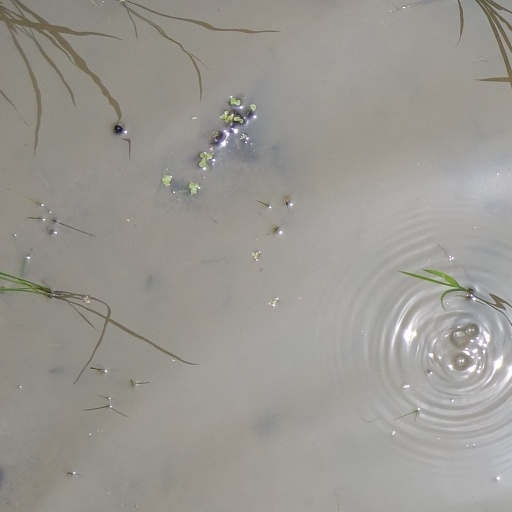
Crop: rice